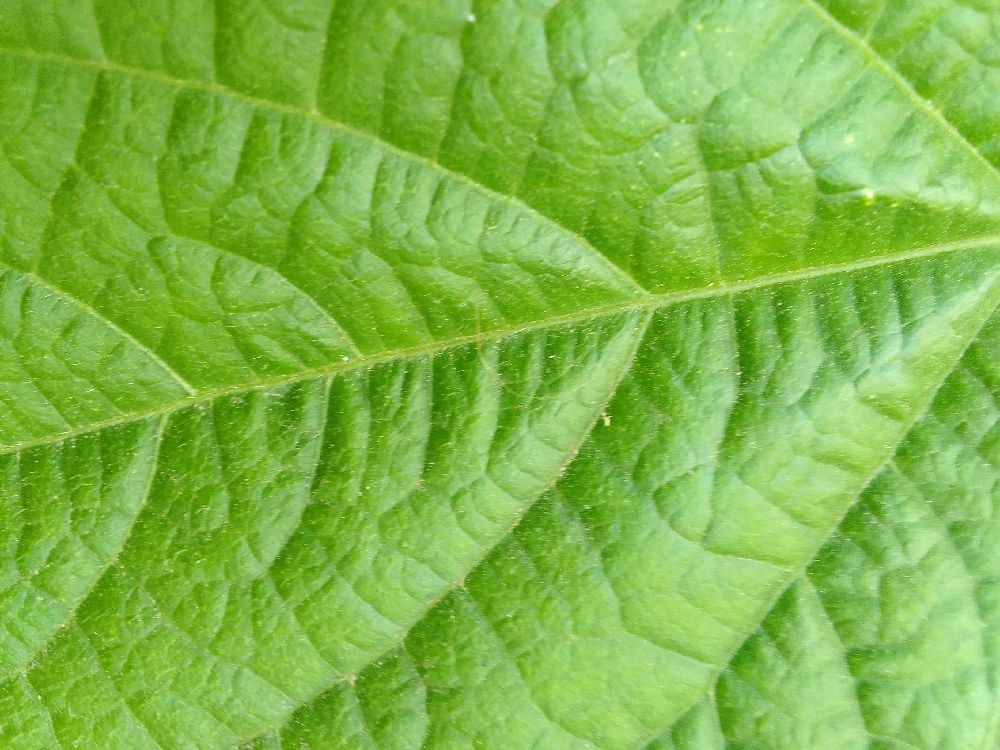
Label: healthy